Santa Clara (Ponta Delgada)

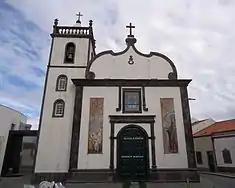
The parochial Church of Santa Clara situated a short distance from where its predecessor once stood

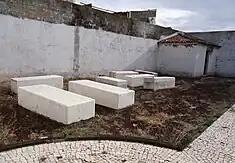
The gravestones in the Hebrew Cemetery of Ponta Delgada, resting place of the small community beginning in 1834

When Vila Franca do Campo was the principal centre of São Miguel, the area known as "Ponta Delgada" was the beginning of a vast hunting area populated by numerous "wild" mountain pigs. At the edge of this region, was the homestead of Francisco Ramalho, and was considered a starting point for huntsmen from Vila Franca. This embryonic site became the foundation of the village of Santa Clara; it was an important reference in the southwest part of the island, a determinant factor in the location and orography of the locality, combined with a cove and stone beach that later became known as "Ponta Delgada". The long, narrow basalt promontory, helped to protect the area from the undulation of Atlantic swells known as the "Cunhal da Maré". The promontory helped to create a protected anchorage, that was absent along the coast until Vila Franca in the west. Many of the huntsmen that accompanied the noblemen from Vila Franca would eventually settle along the routes, creating a small nucleus. alongside farmers and fisherman.